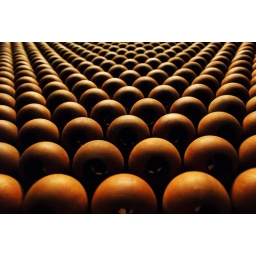
Echo- and ambience noise-absorbing wooden balls in Genexis Theatre @ Fusionopolis.